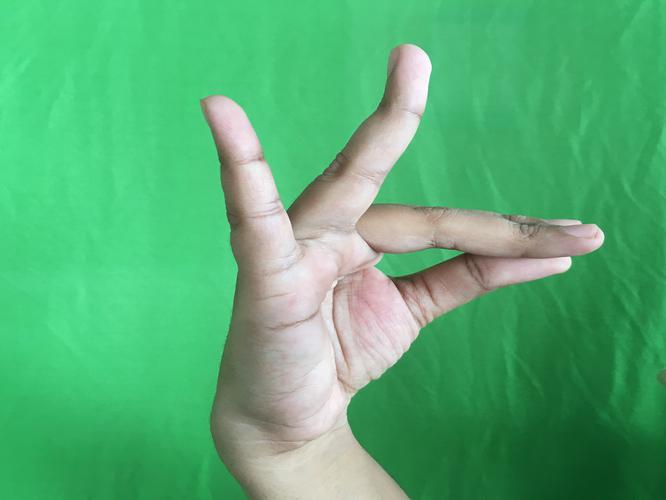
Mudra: Katakamukha_1
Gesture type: single_hand